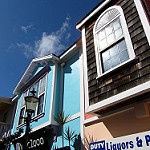
Label: buildings